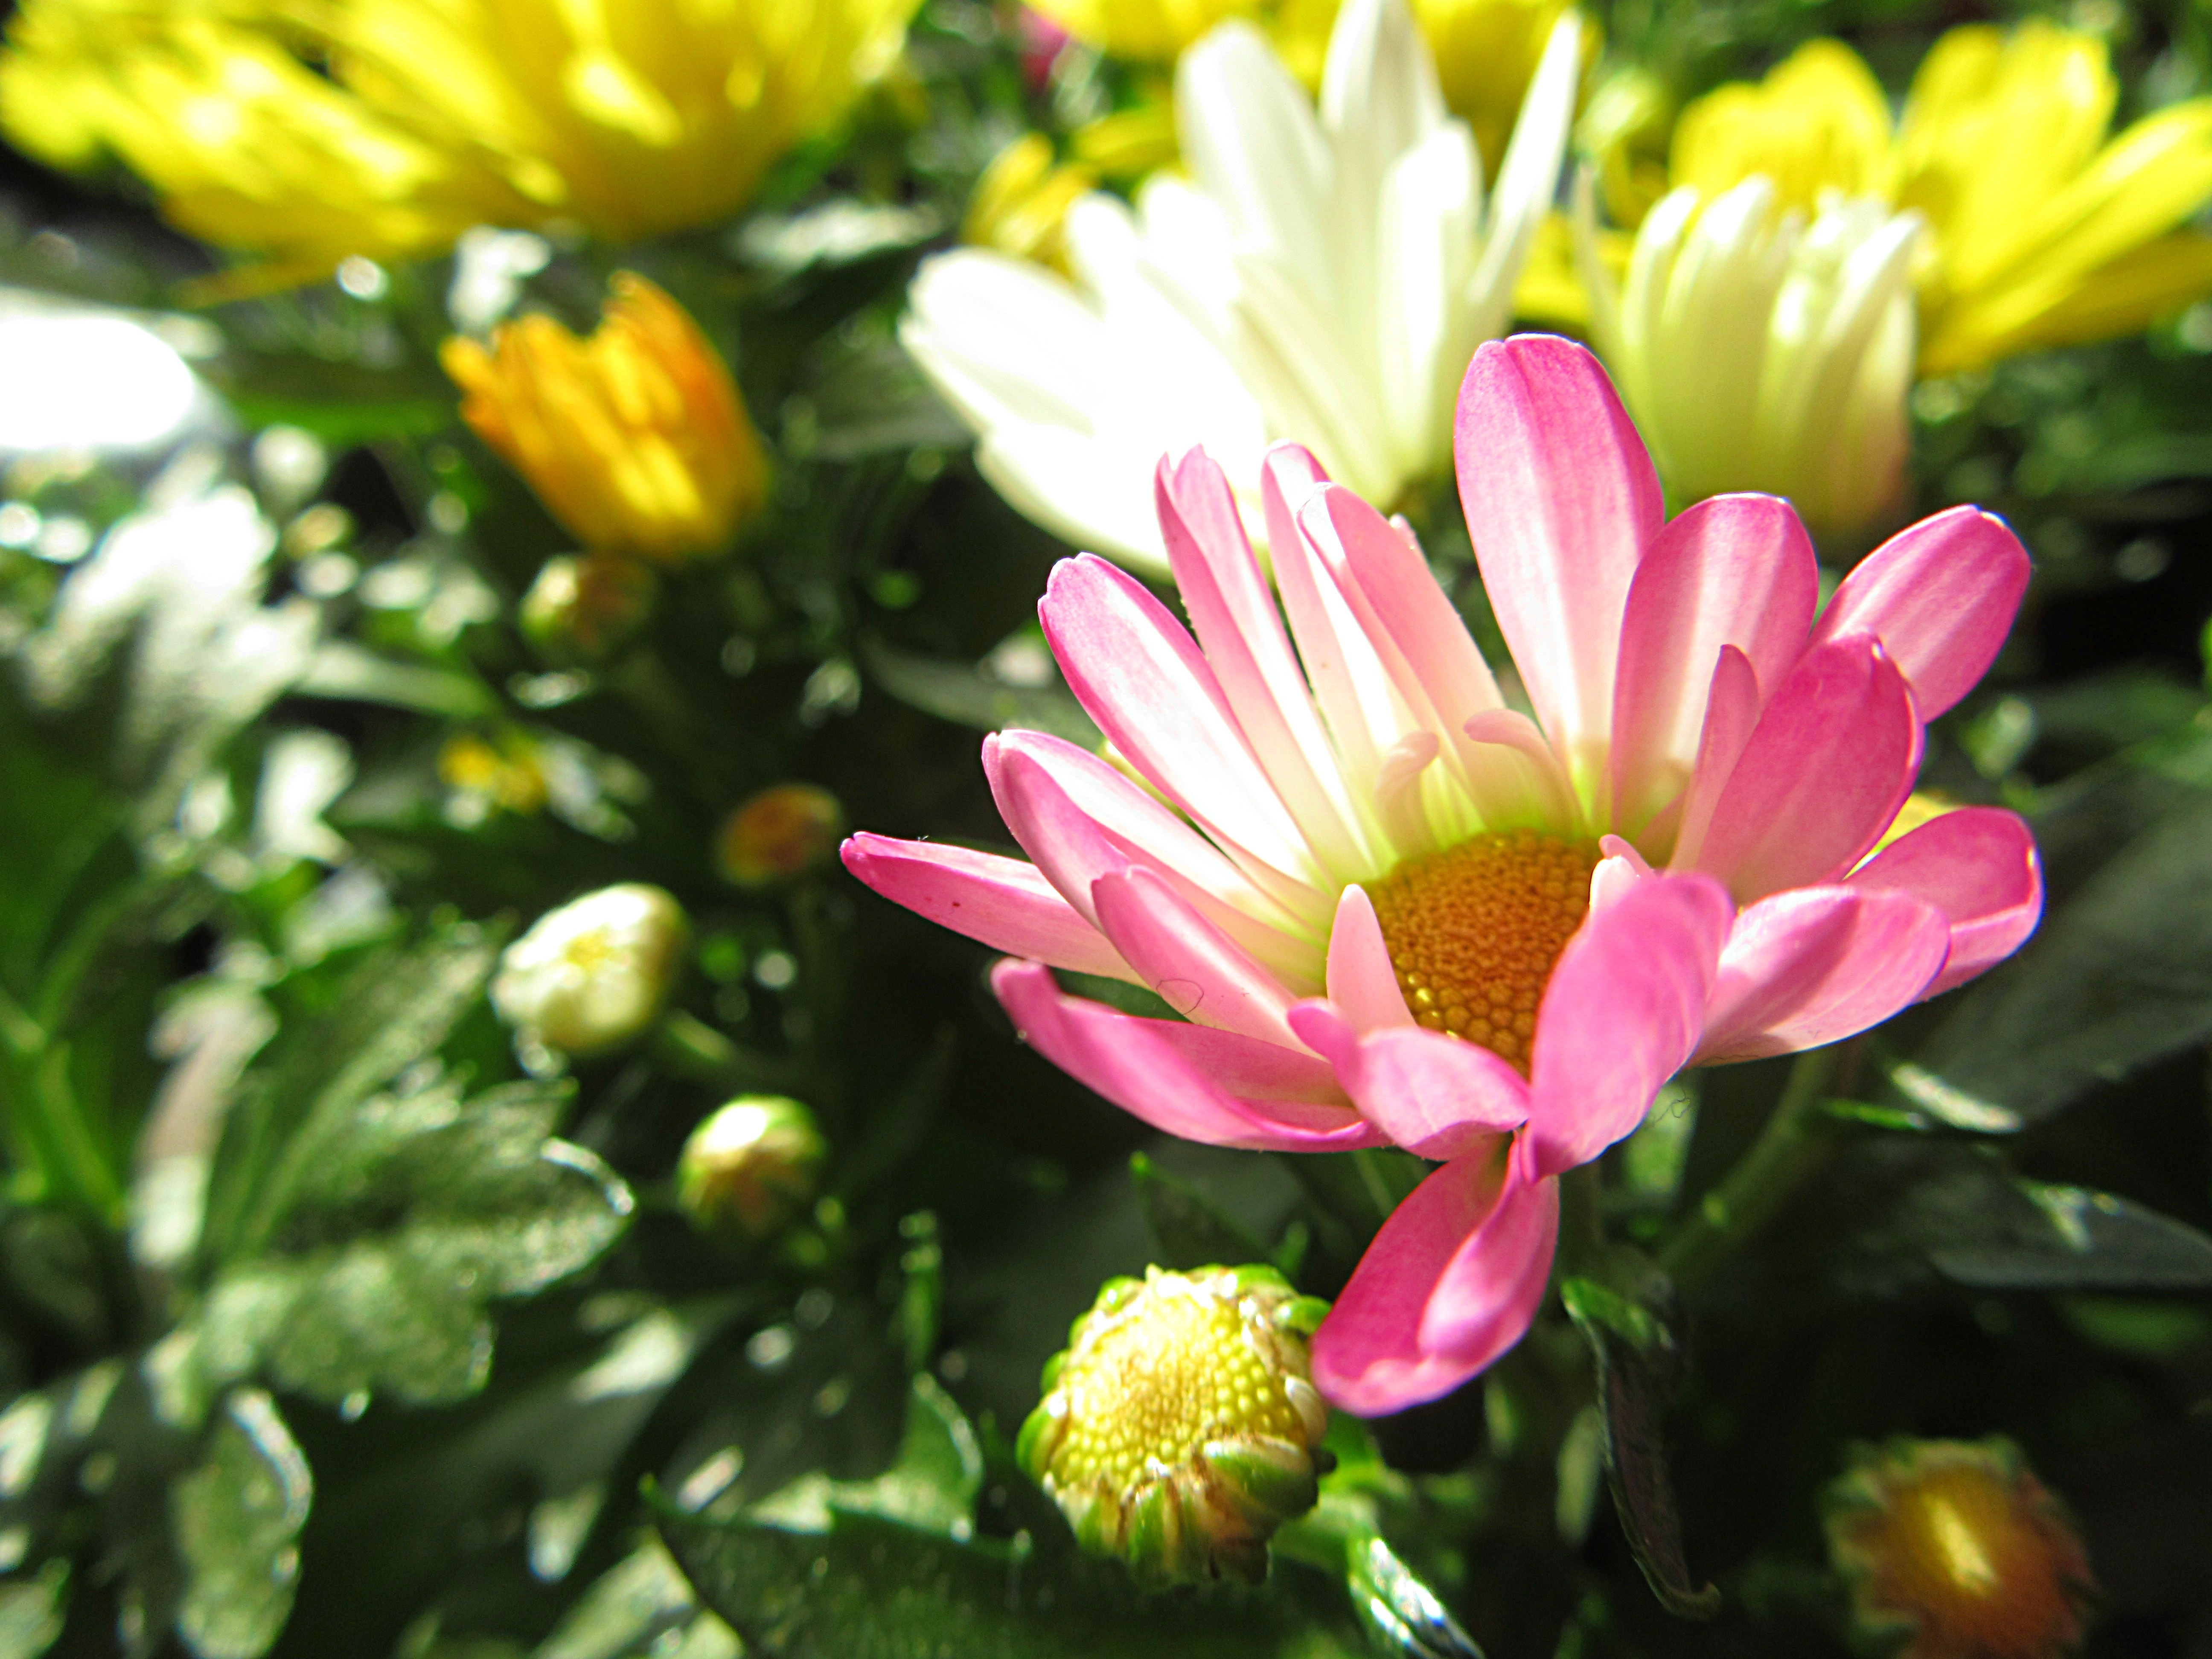
blossom, plant, sun, sunlight, flower, petal, daisy, autumn, botany, yellow, flora, wildflower, flowers, colors, chrysanthemum, autumn flower, pink flower, macro photography, flowering plant, daisy family, land plant, chrysanths, ice plant family